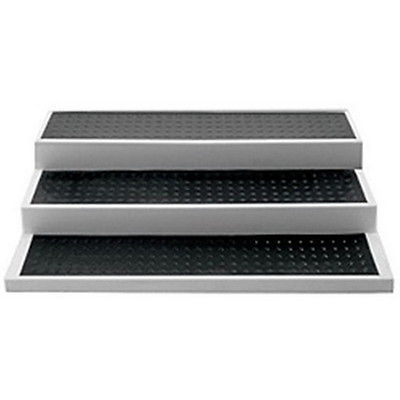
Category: cabinet